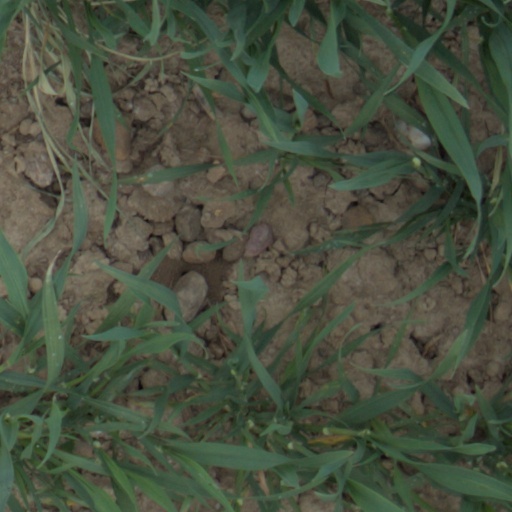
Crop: wheat